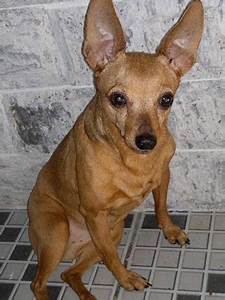
Label: cane